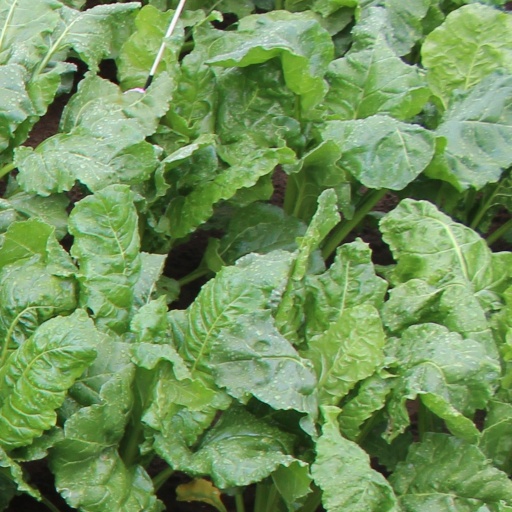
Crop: sugar beet